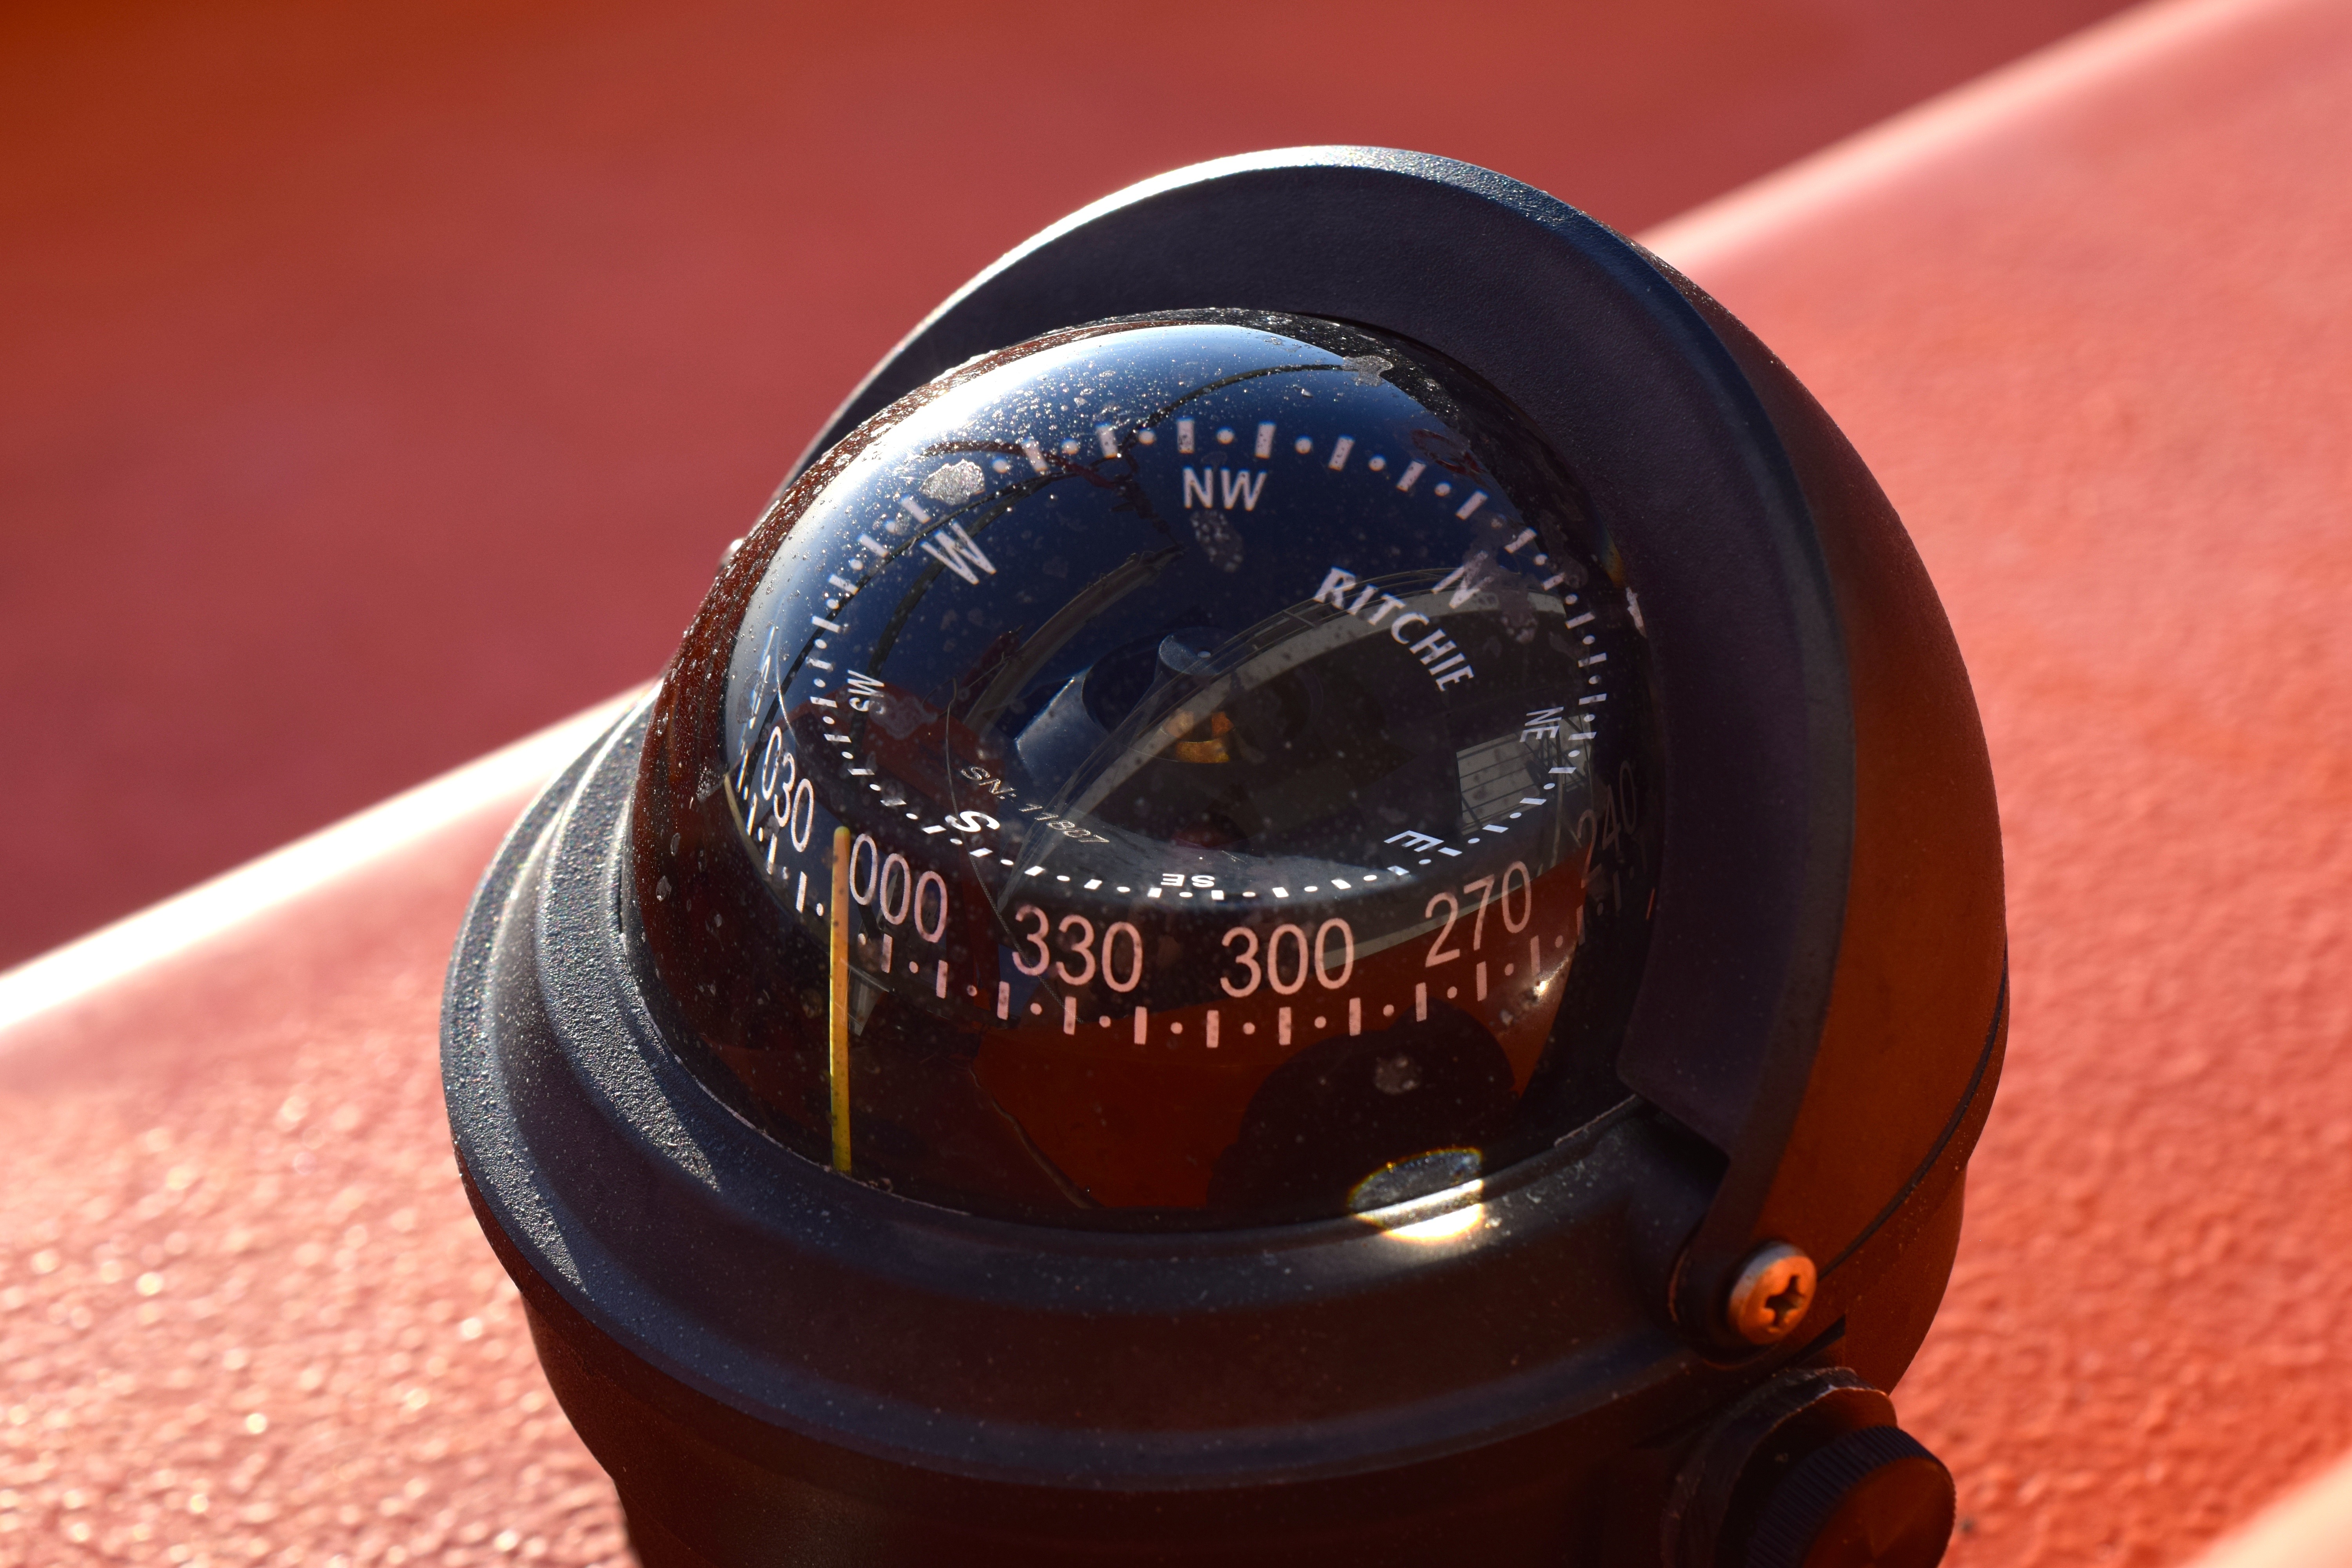
watch, hand, ship, boot, red, navigate, compass, gauge, tachometer, lifeboat, navigation, seafaring